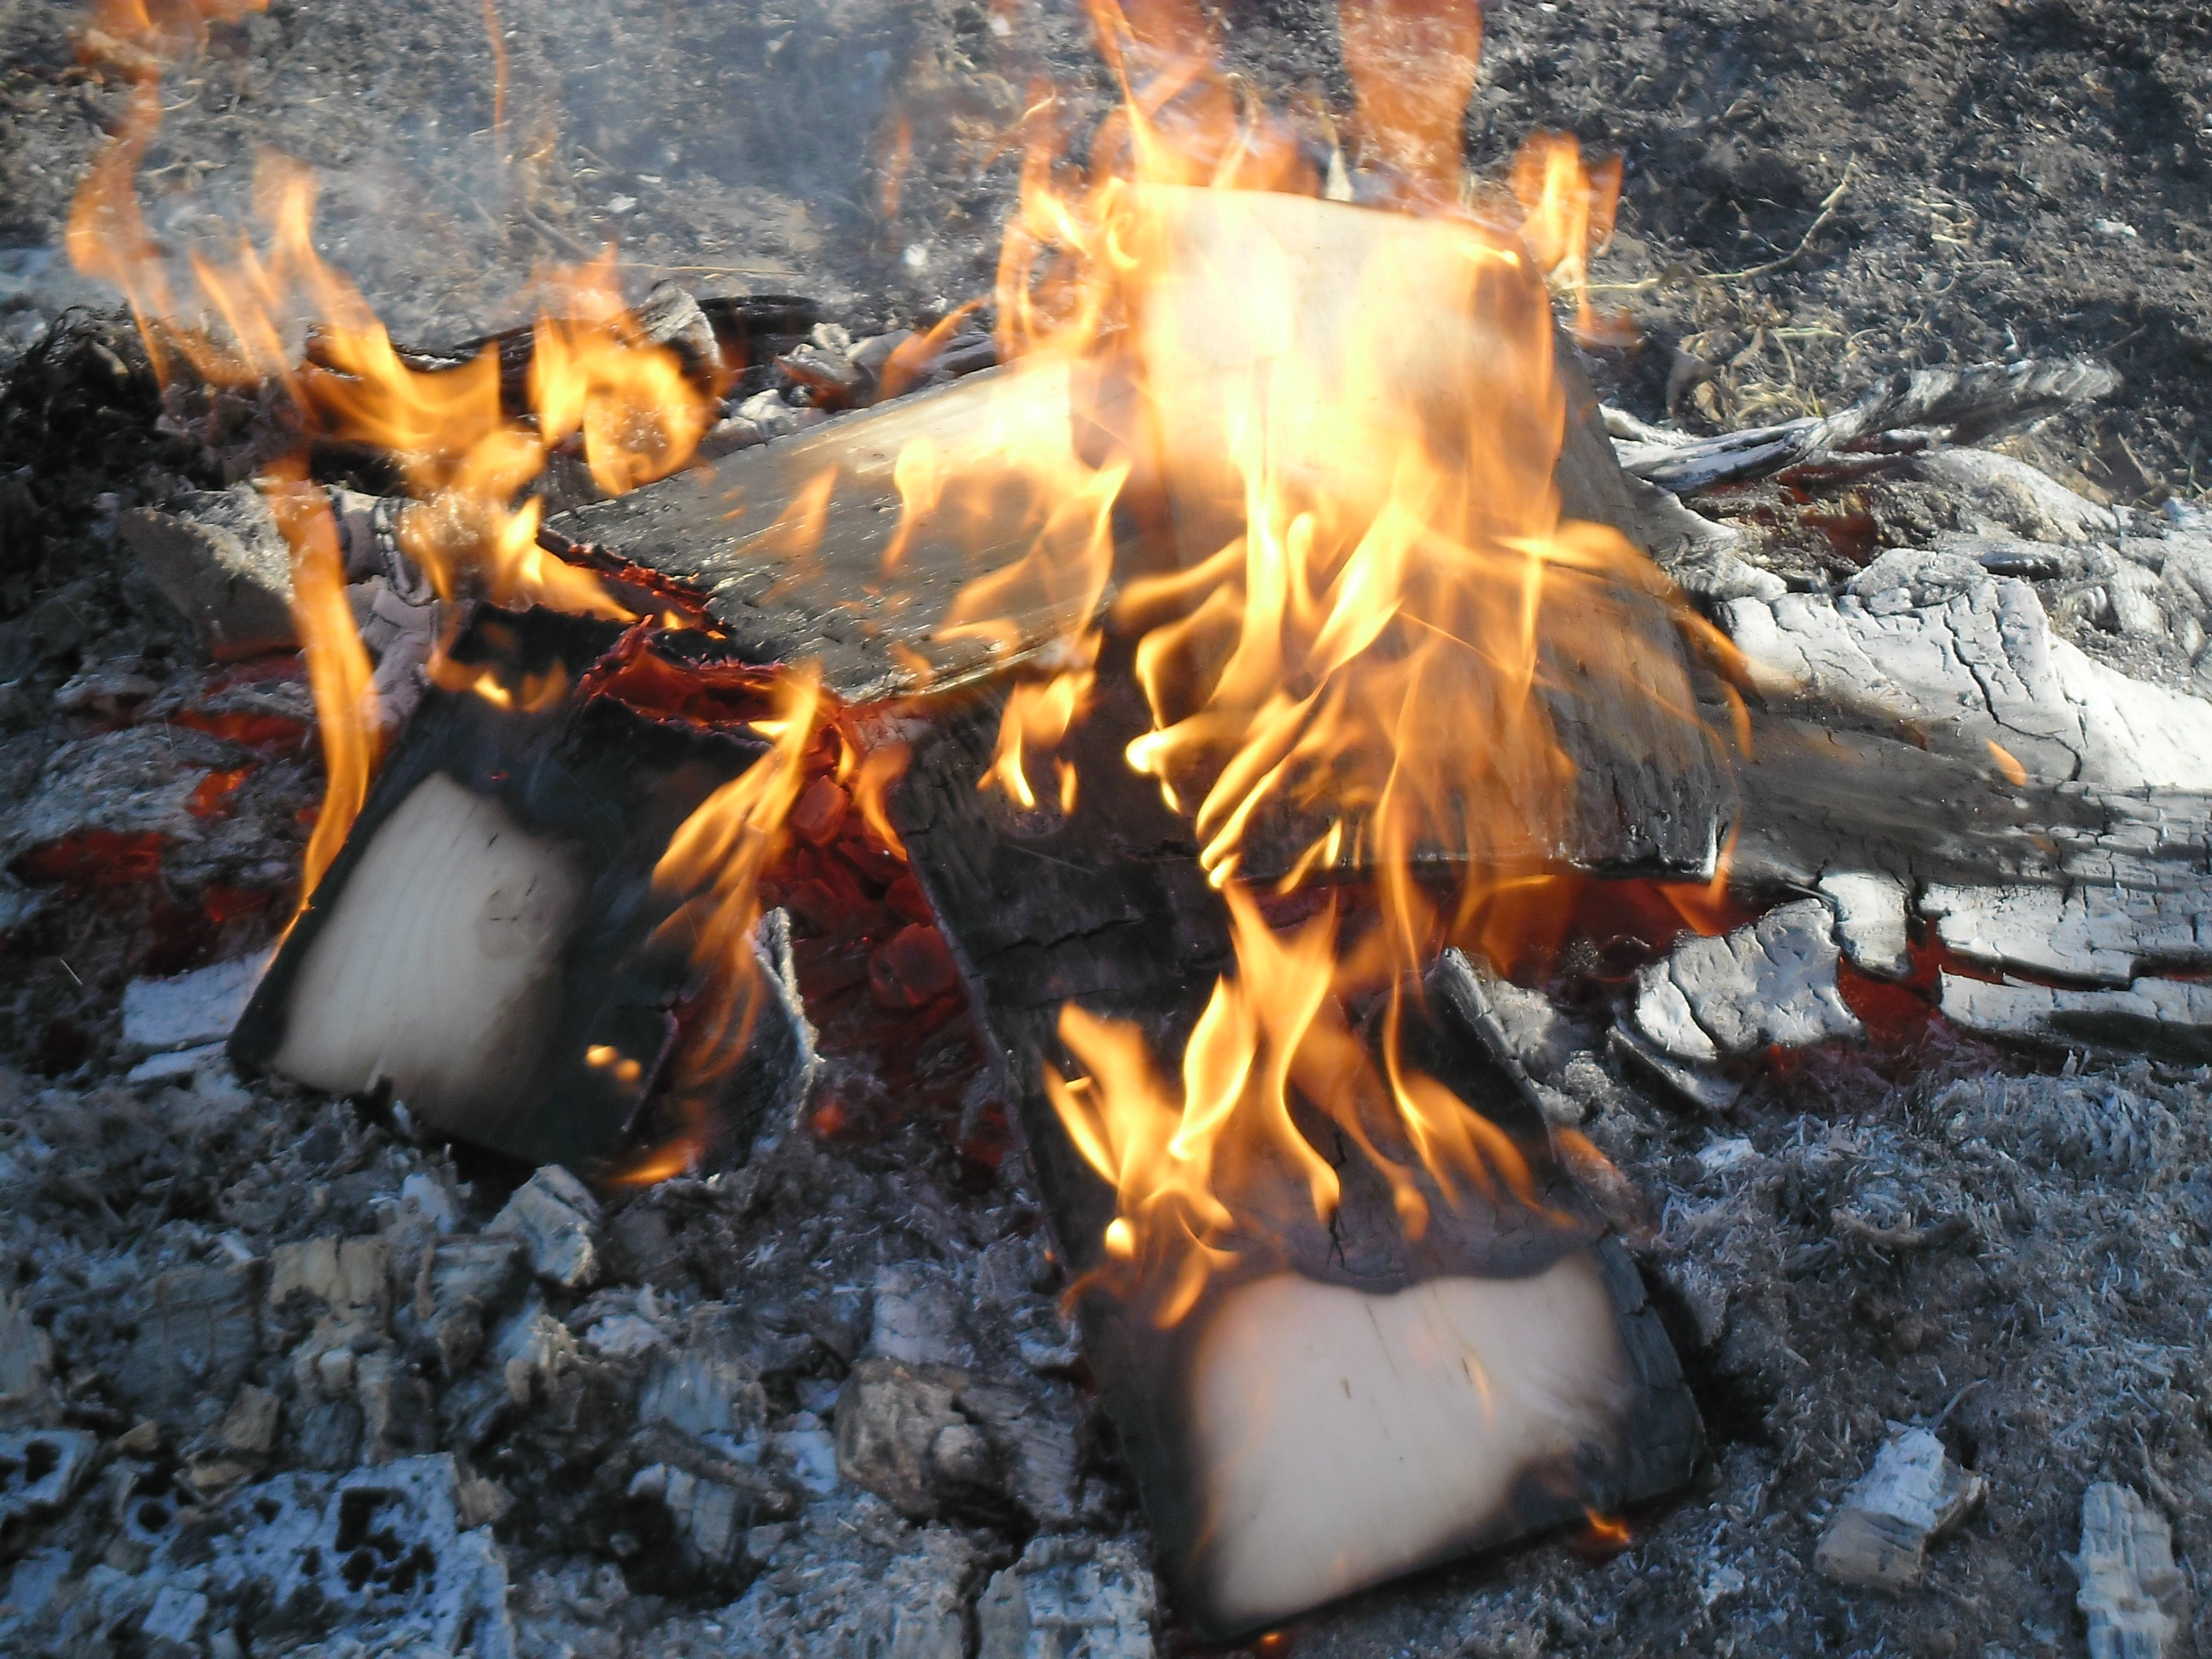
wood, fire, campfire, wood pile, bonfire, heat, flames, wood fire, brule